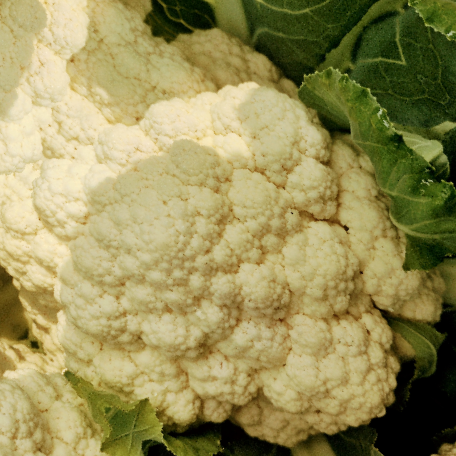
Label: Disease Free